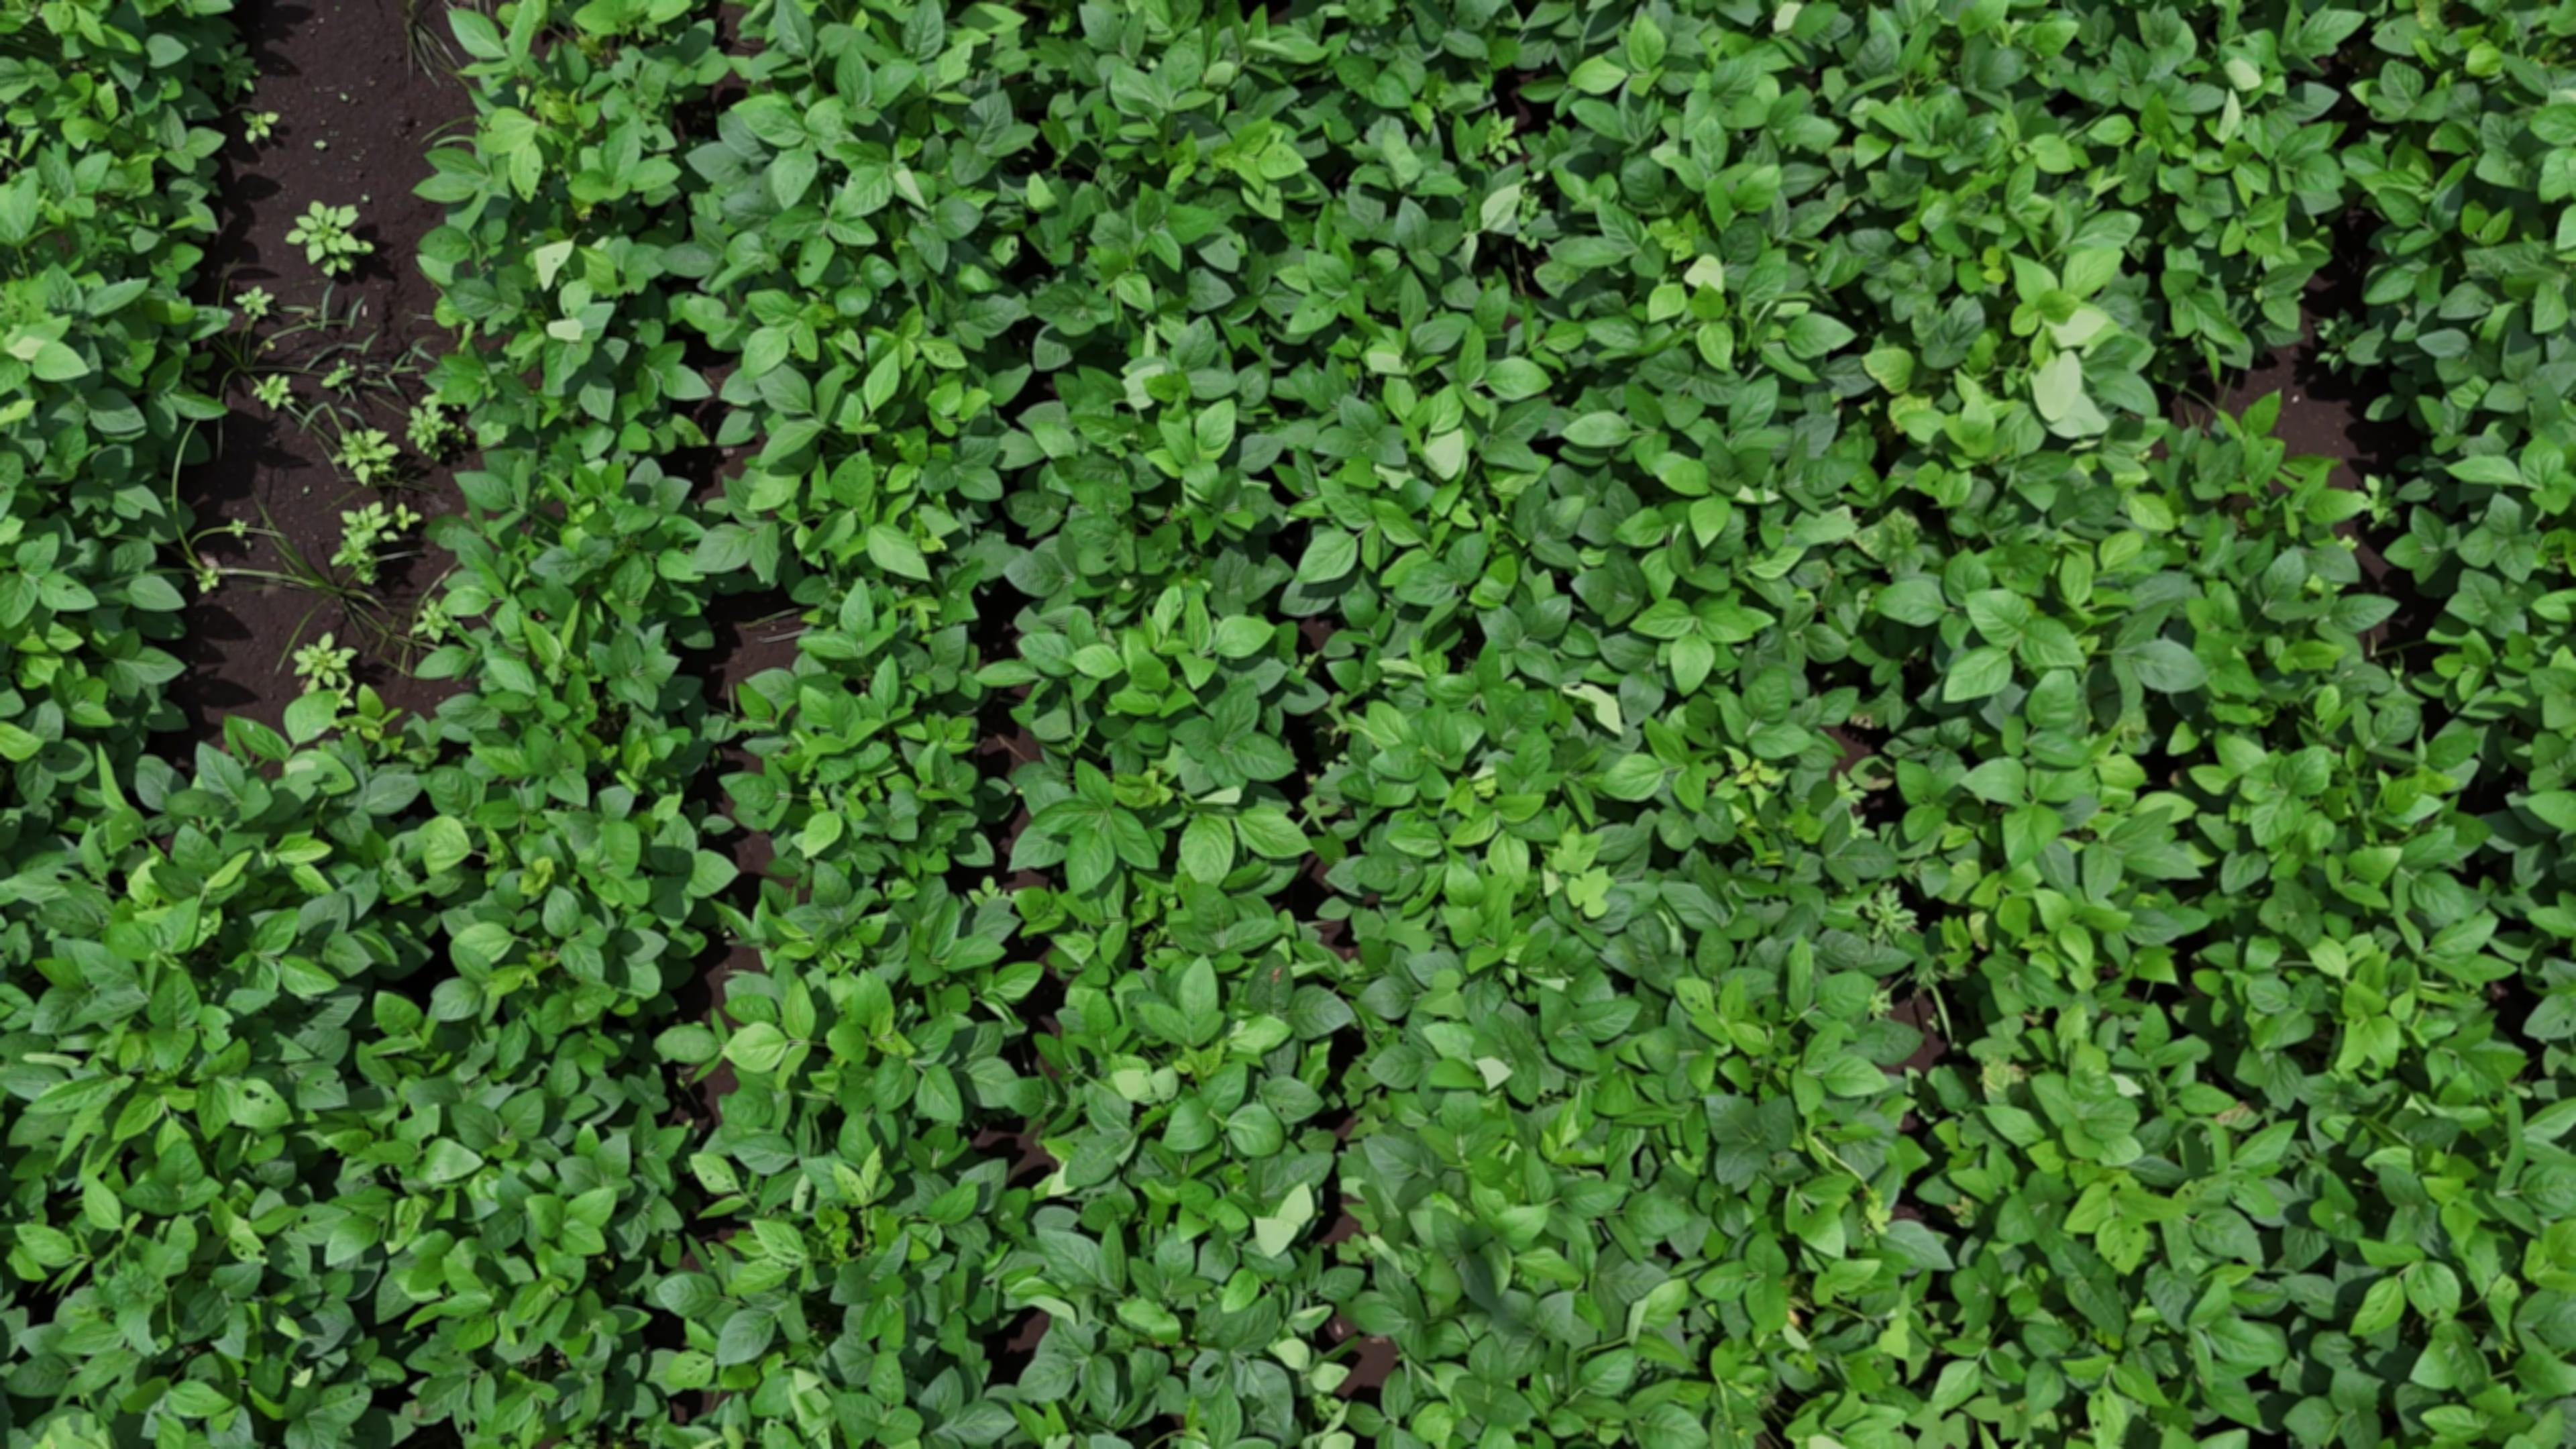
Label: Healthy